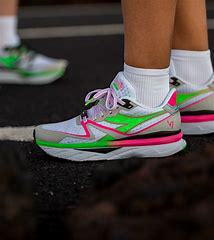
Brand: Diadora
Model: V7000